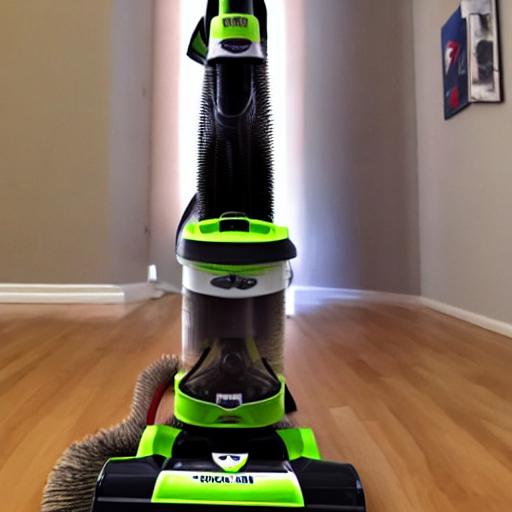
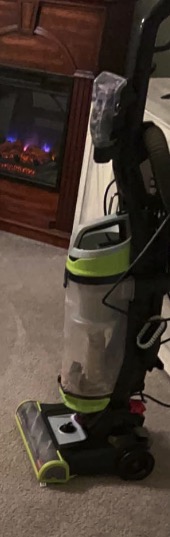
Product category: items_vacuum
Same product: no